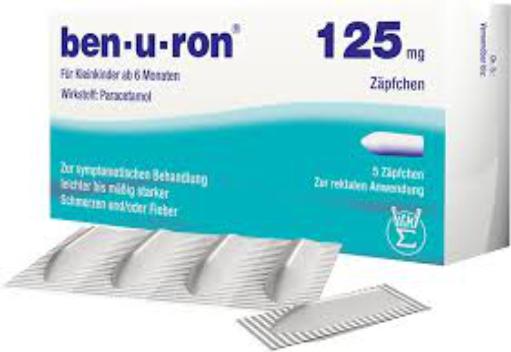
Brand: benuron
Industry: Medical